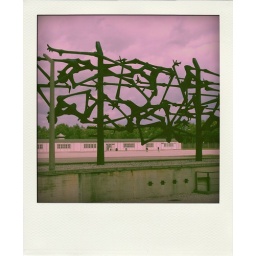
Everyone, pictures of our progress unified undone. Blood red sky descends upon us now...No more!